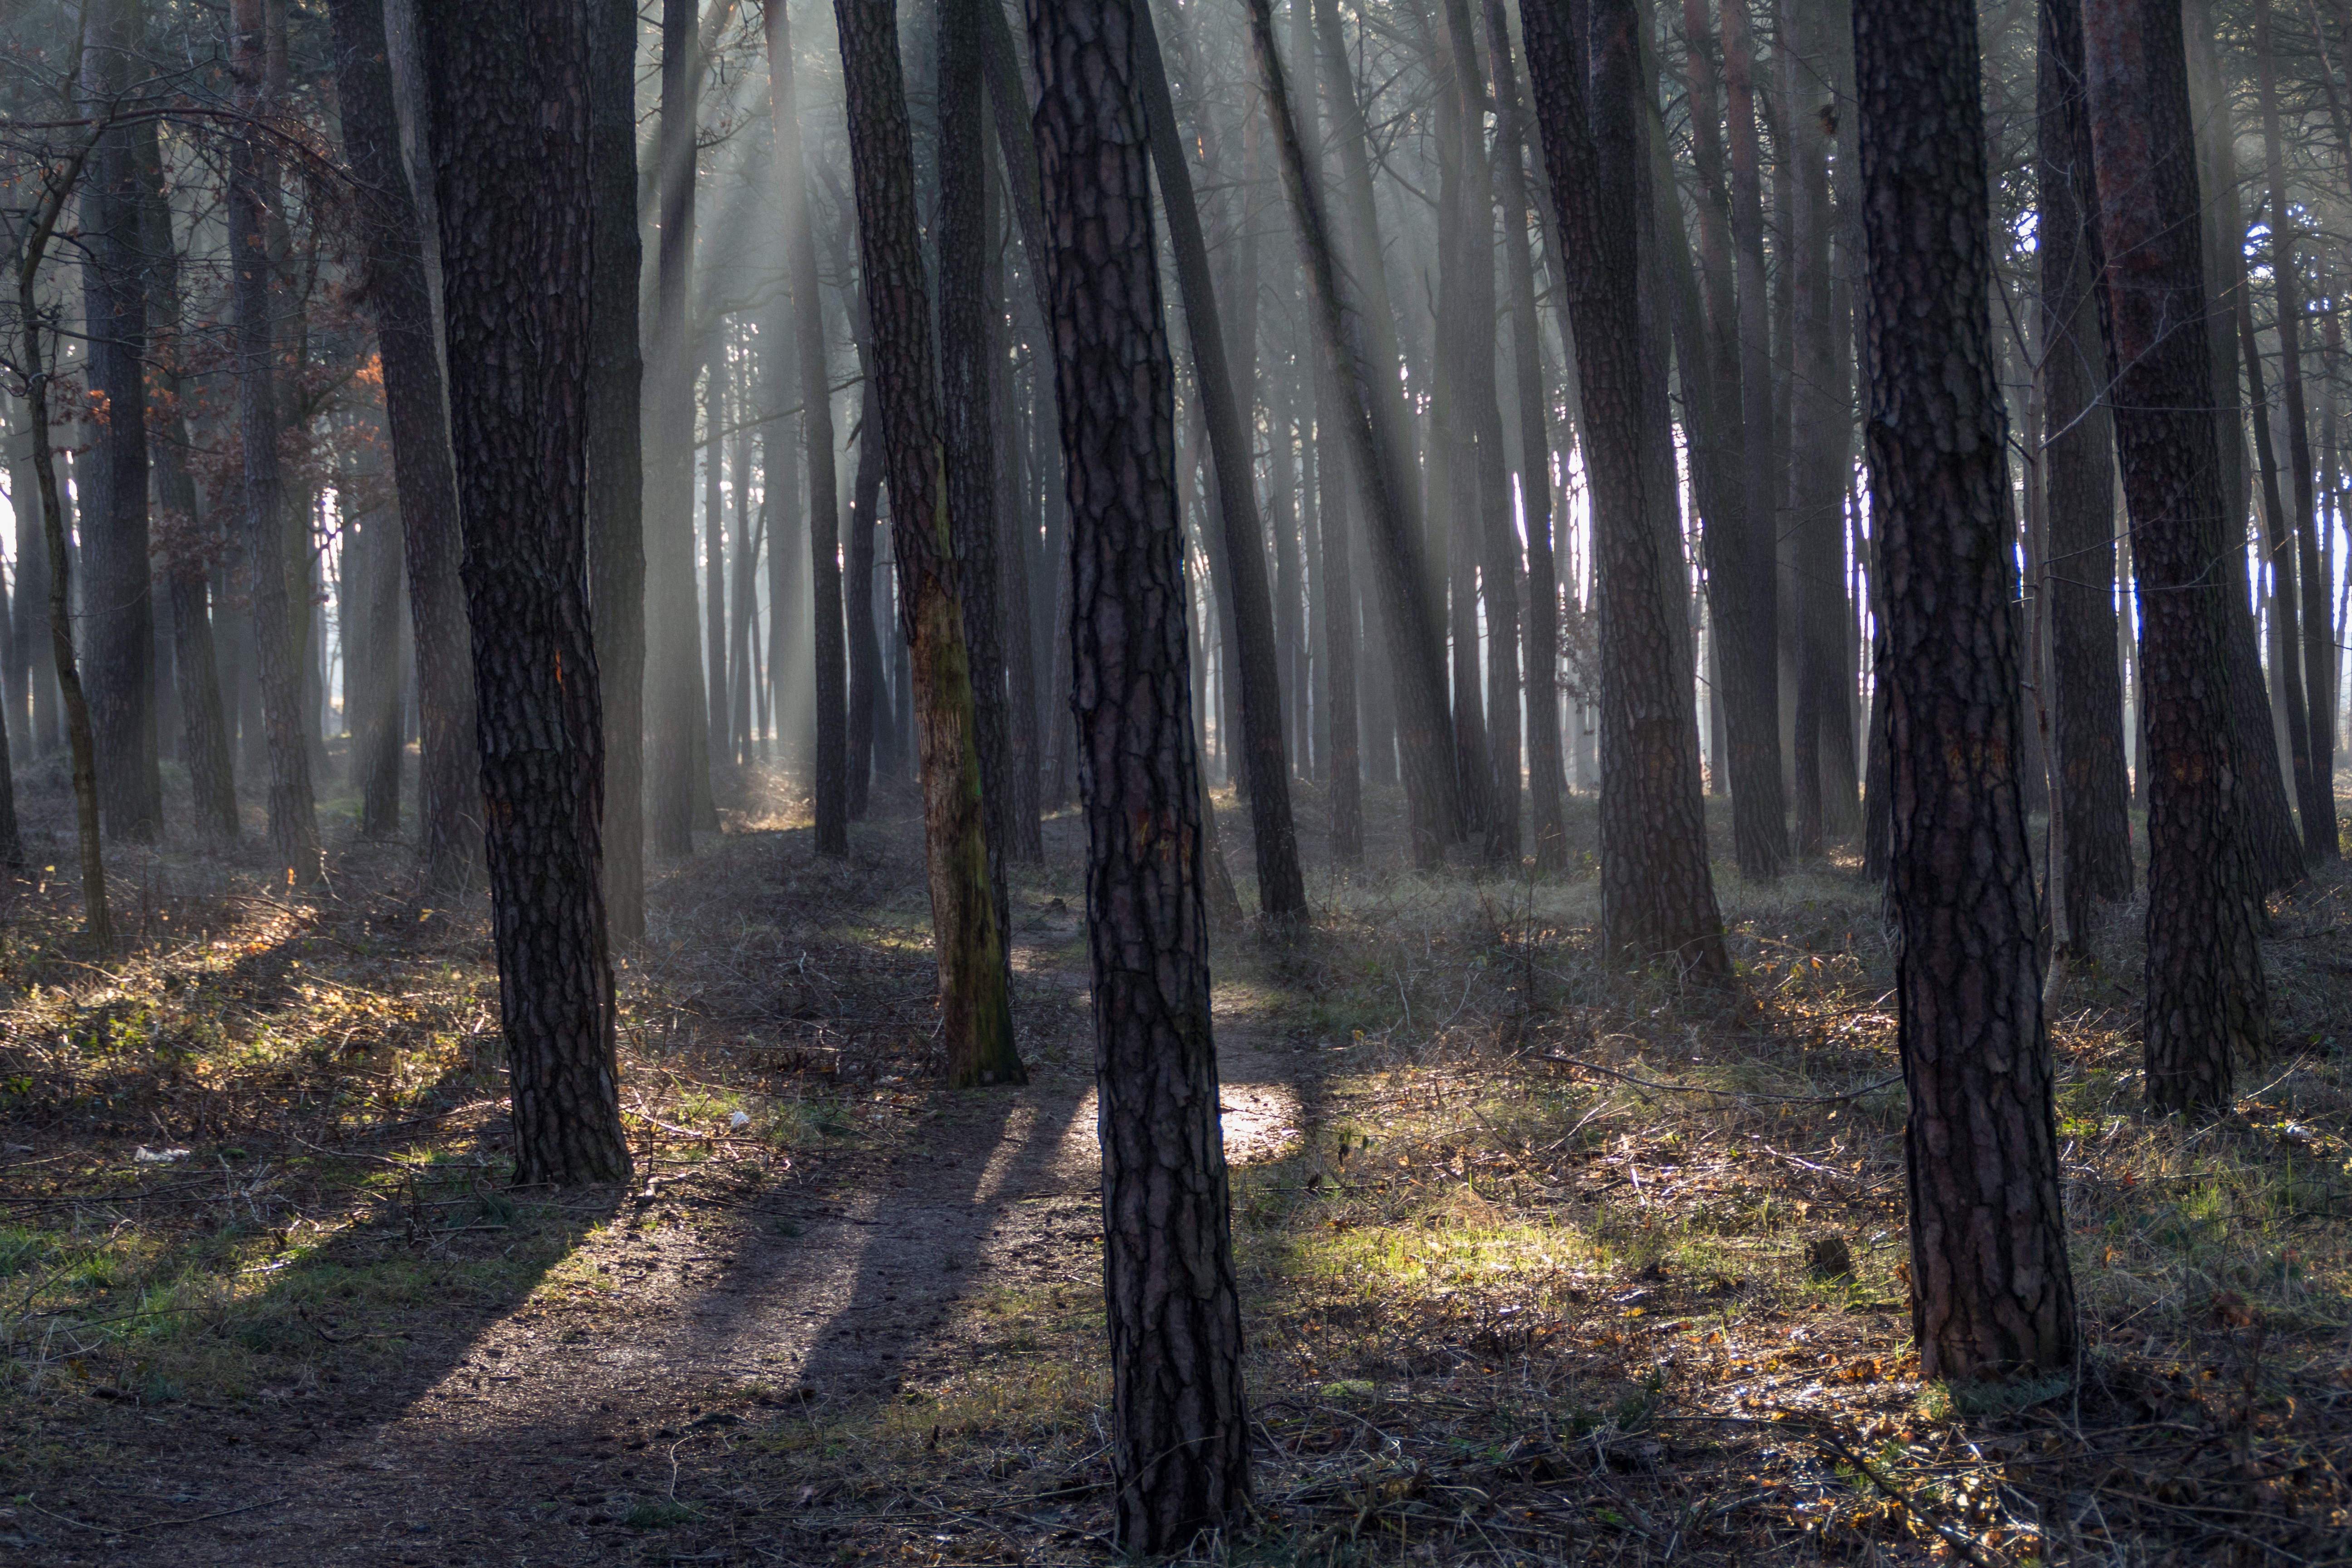
landscape, tree, nature, forest, wilderness, plant, mist, sunlight, morning, leaf, view, autumn, season, poland, woodland, habitat, mood, the sun, ecosystem, the rays, rays of the sun, biome, old growth forest, natural environment, geographical feature, atmospheric phenomenon, woody plant, temperate coniferous forest